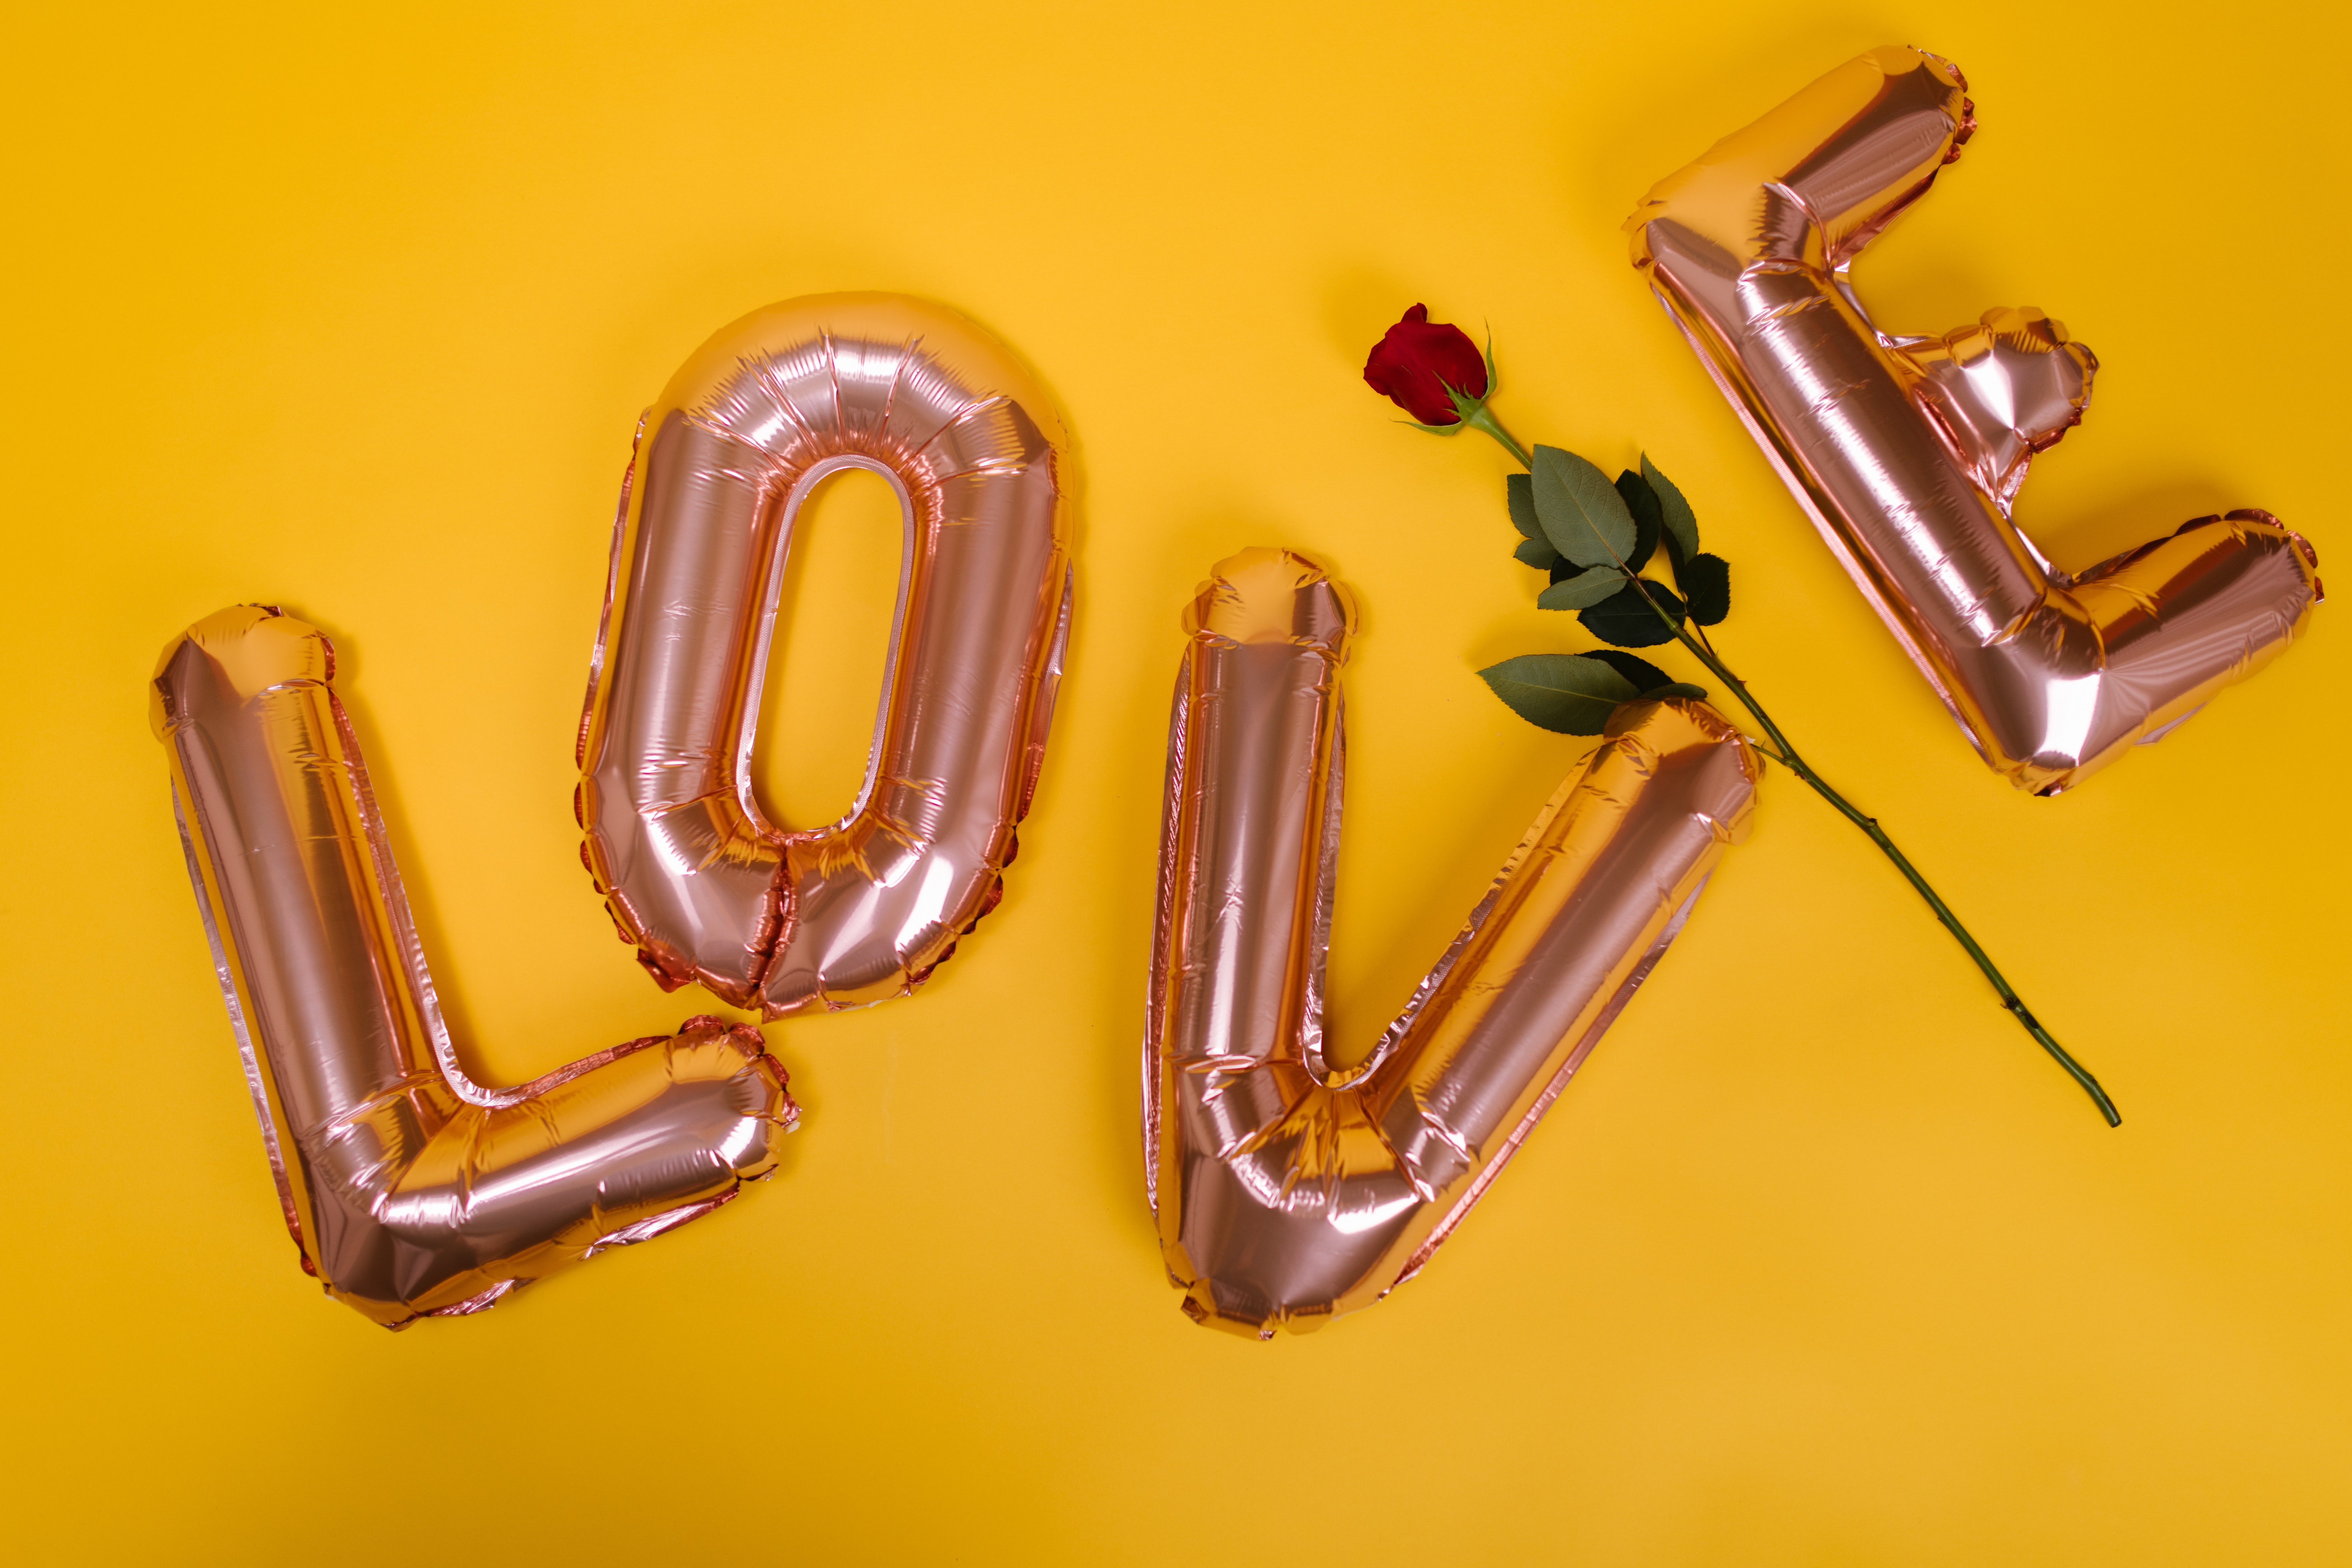
valentine, font, amber, Material property, wind instrument, metal, fashion accessory, electric blue, symbol, paint, nickel, event, rectangle, still life photography, household hardware